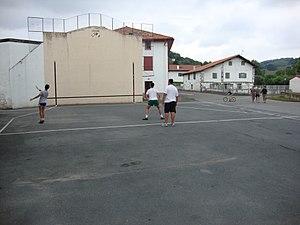
Bonloc (Pyr-Atl, Fr) Fronton avec joueurs de pelota pala 2 contre 2
Bonloc est une commune française, située dans le département des Pyrénées-Atlantiques en région Nouvelle-Aquitaine.